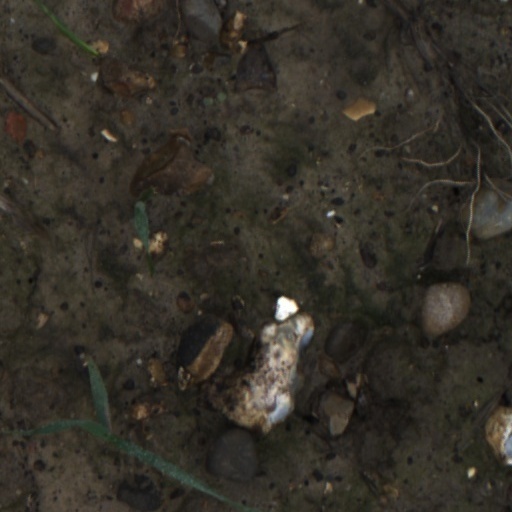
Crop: wheat